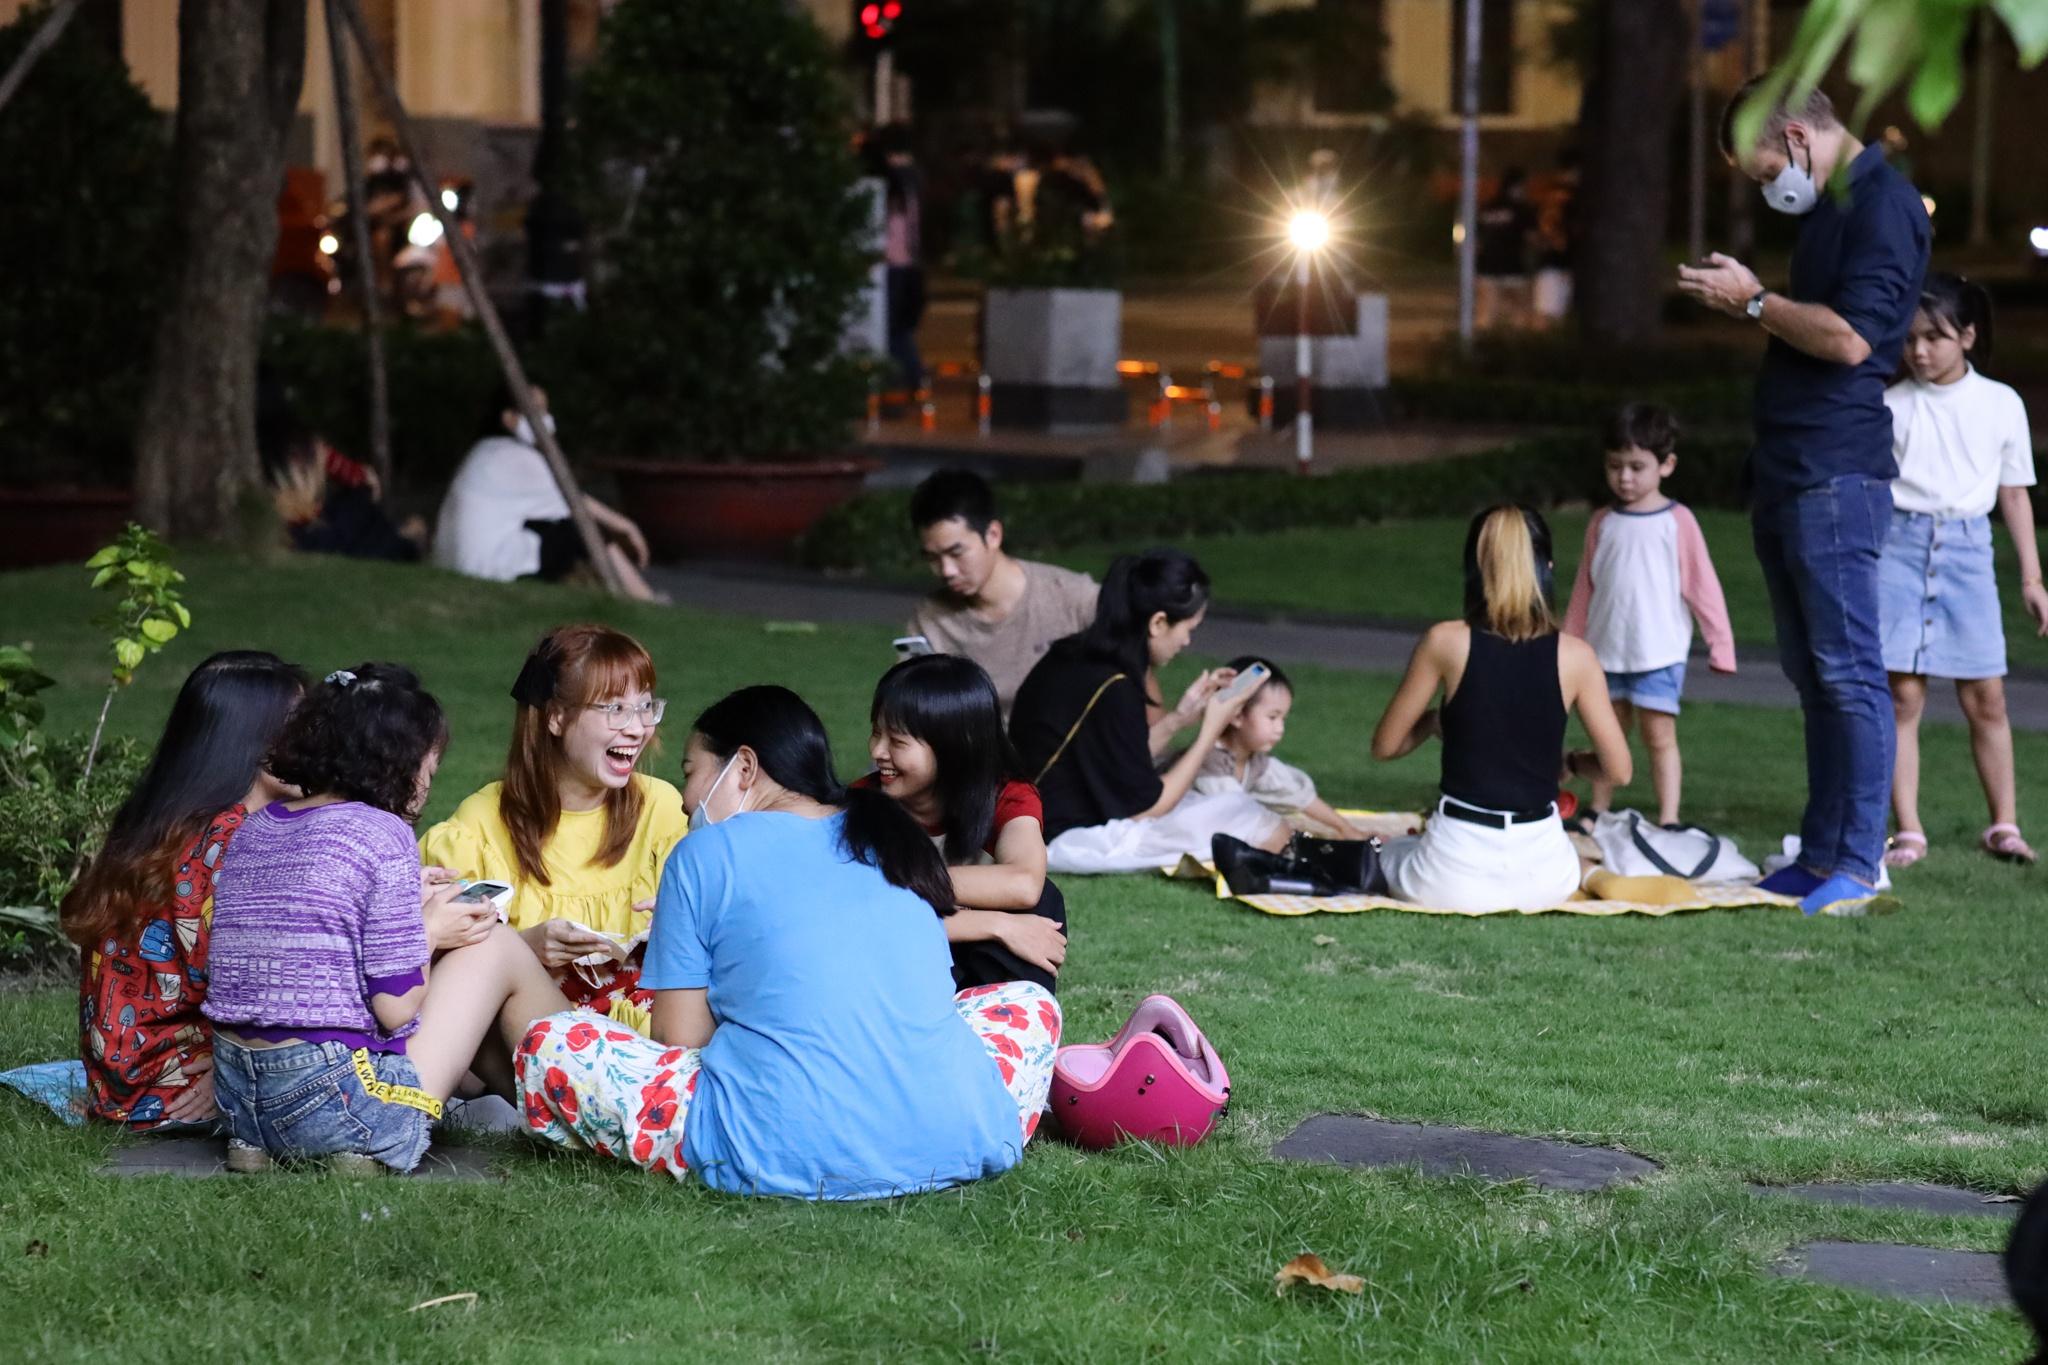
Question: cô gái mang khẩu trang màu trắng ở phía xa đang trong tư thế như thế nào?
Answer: đang ngồi